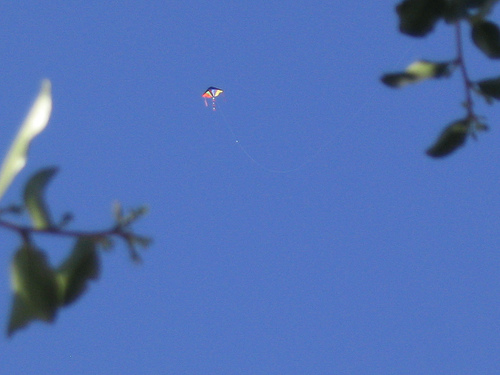
user: Given an image and a question. Answer the question in a short answer. Question: What kind of plant is this? Short Answer:
assistant: tree